George R. Mann

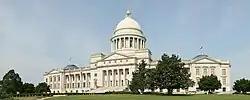
Arkansas State Capitol (1899–1915)

George Richard Mann (July 12, 1856 – March 20, 1939) was an American architect, trained at MIT, whose designs included the Arkansas State Capitol. He was the leading architect in Arkansas from 1900 until 1930, and his designs were among the finalists in competitions for the capitols of several other states.